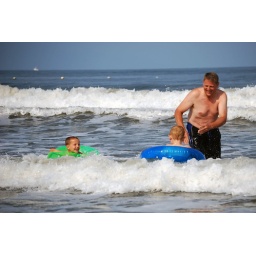
Grandpa with big boys in ocean 4x6